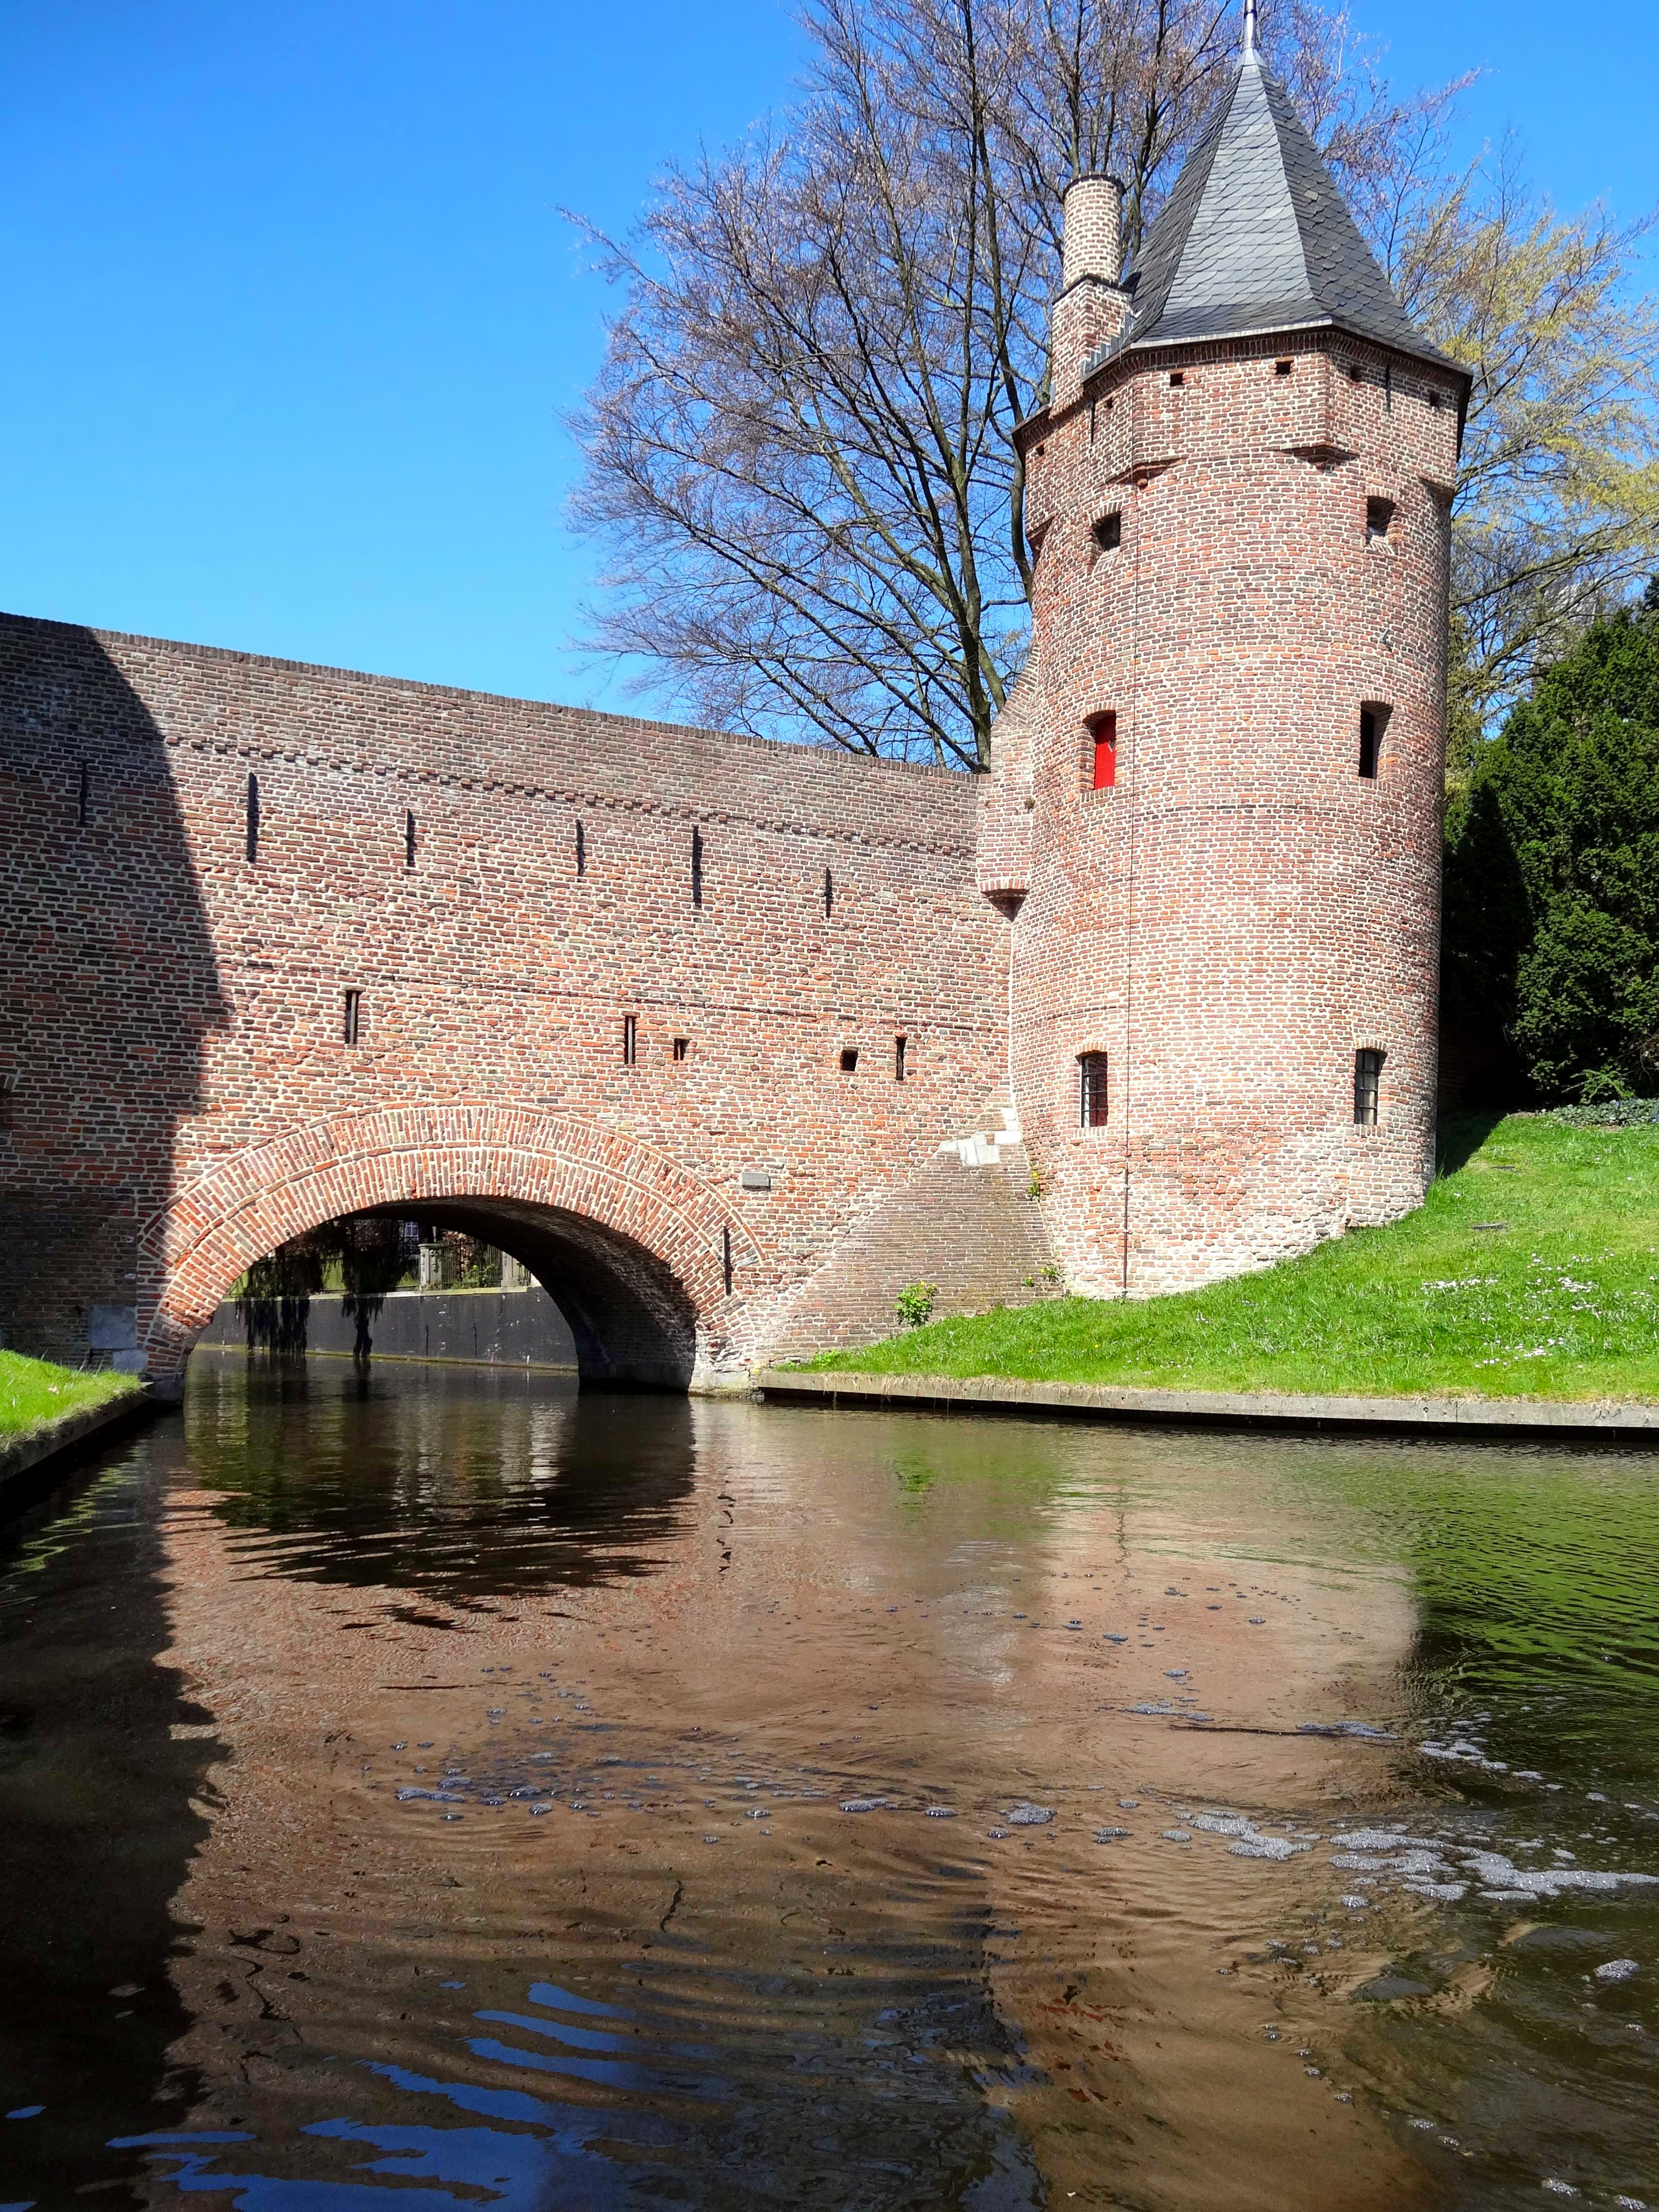
water, nature, architecture, bridge, building, chateau, river, canal, stream, tower, castle, waterway, outside, netherlands, reflections, ditch, moat, amersfoort, water castle